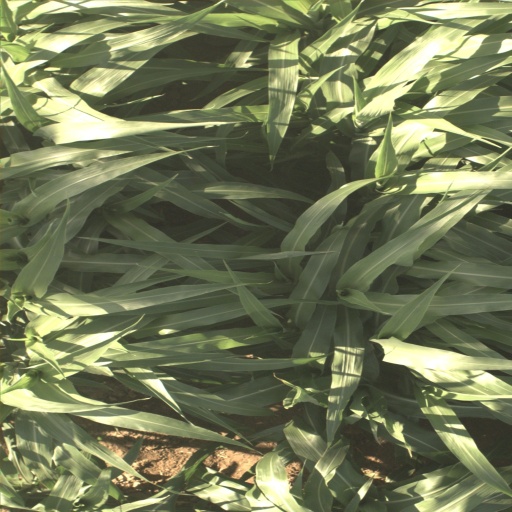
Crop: sorghum